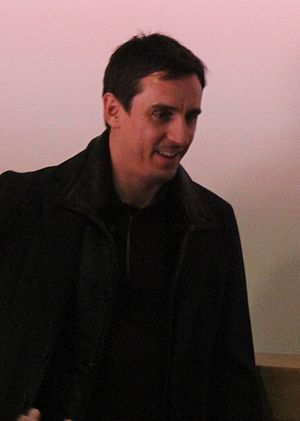
Gary Neville
Neville i 2012
Gary Alexander Neville er en tidligere engelsk fodboldspiller, og er en nuværende træner. Han er den højre back på det engelske landshold, der har spillet flest kampe, og var i en årrække Manchester Uniteds anfører. Neville startede og spillede i hele sin karriere på Old Trafford, der gør at han står på listen over de mænd der kun har spillet i en klub. Han fik sin landsholdsdebut i 1995 og var førstevalg til højre backen for klub og land i mere end ti år.